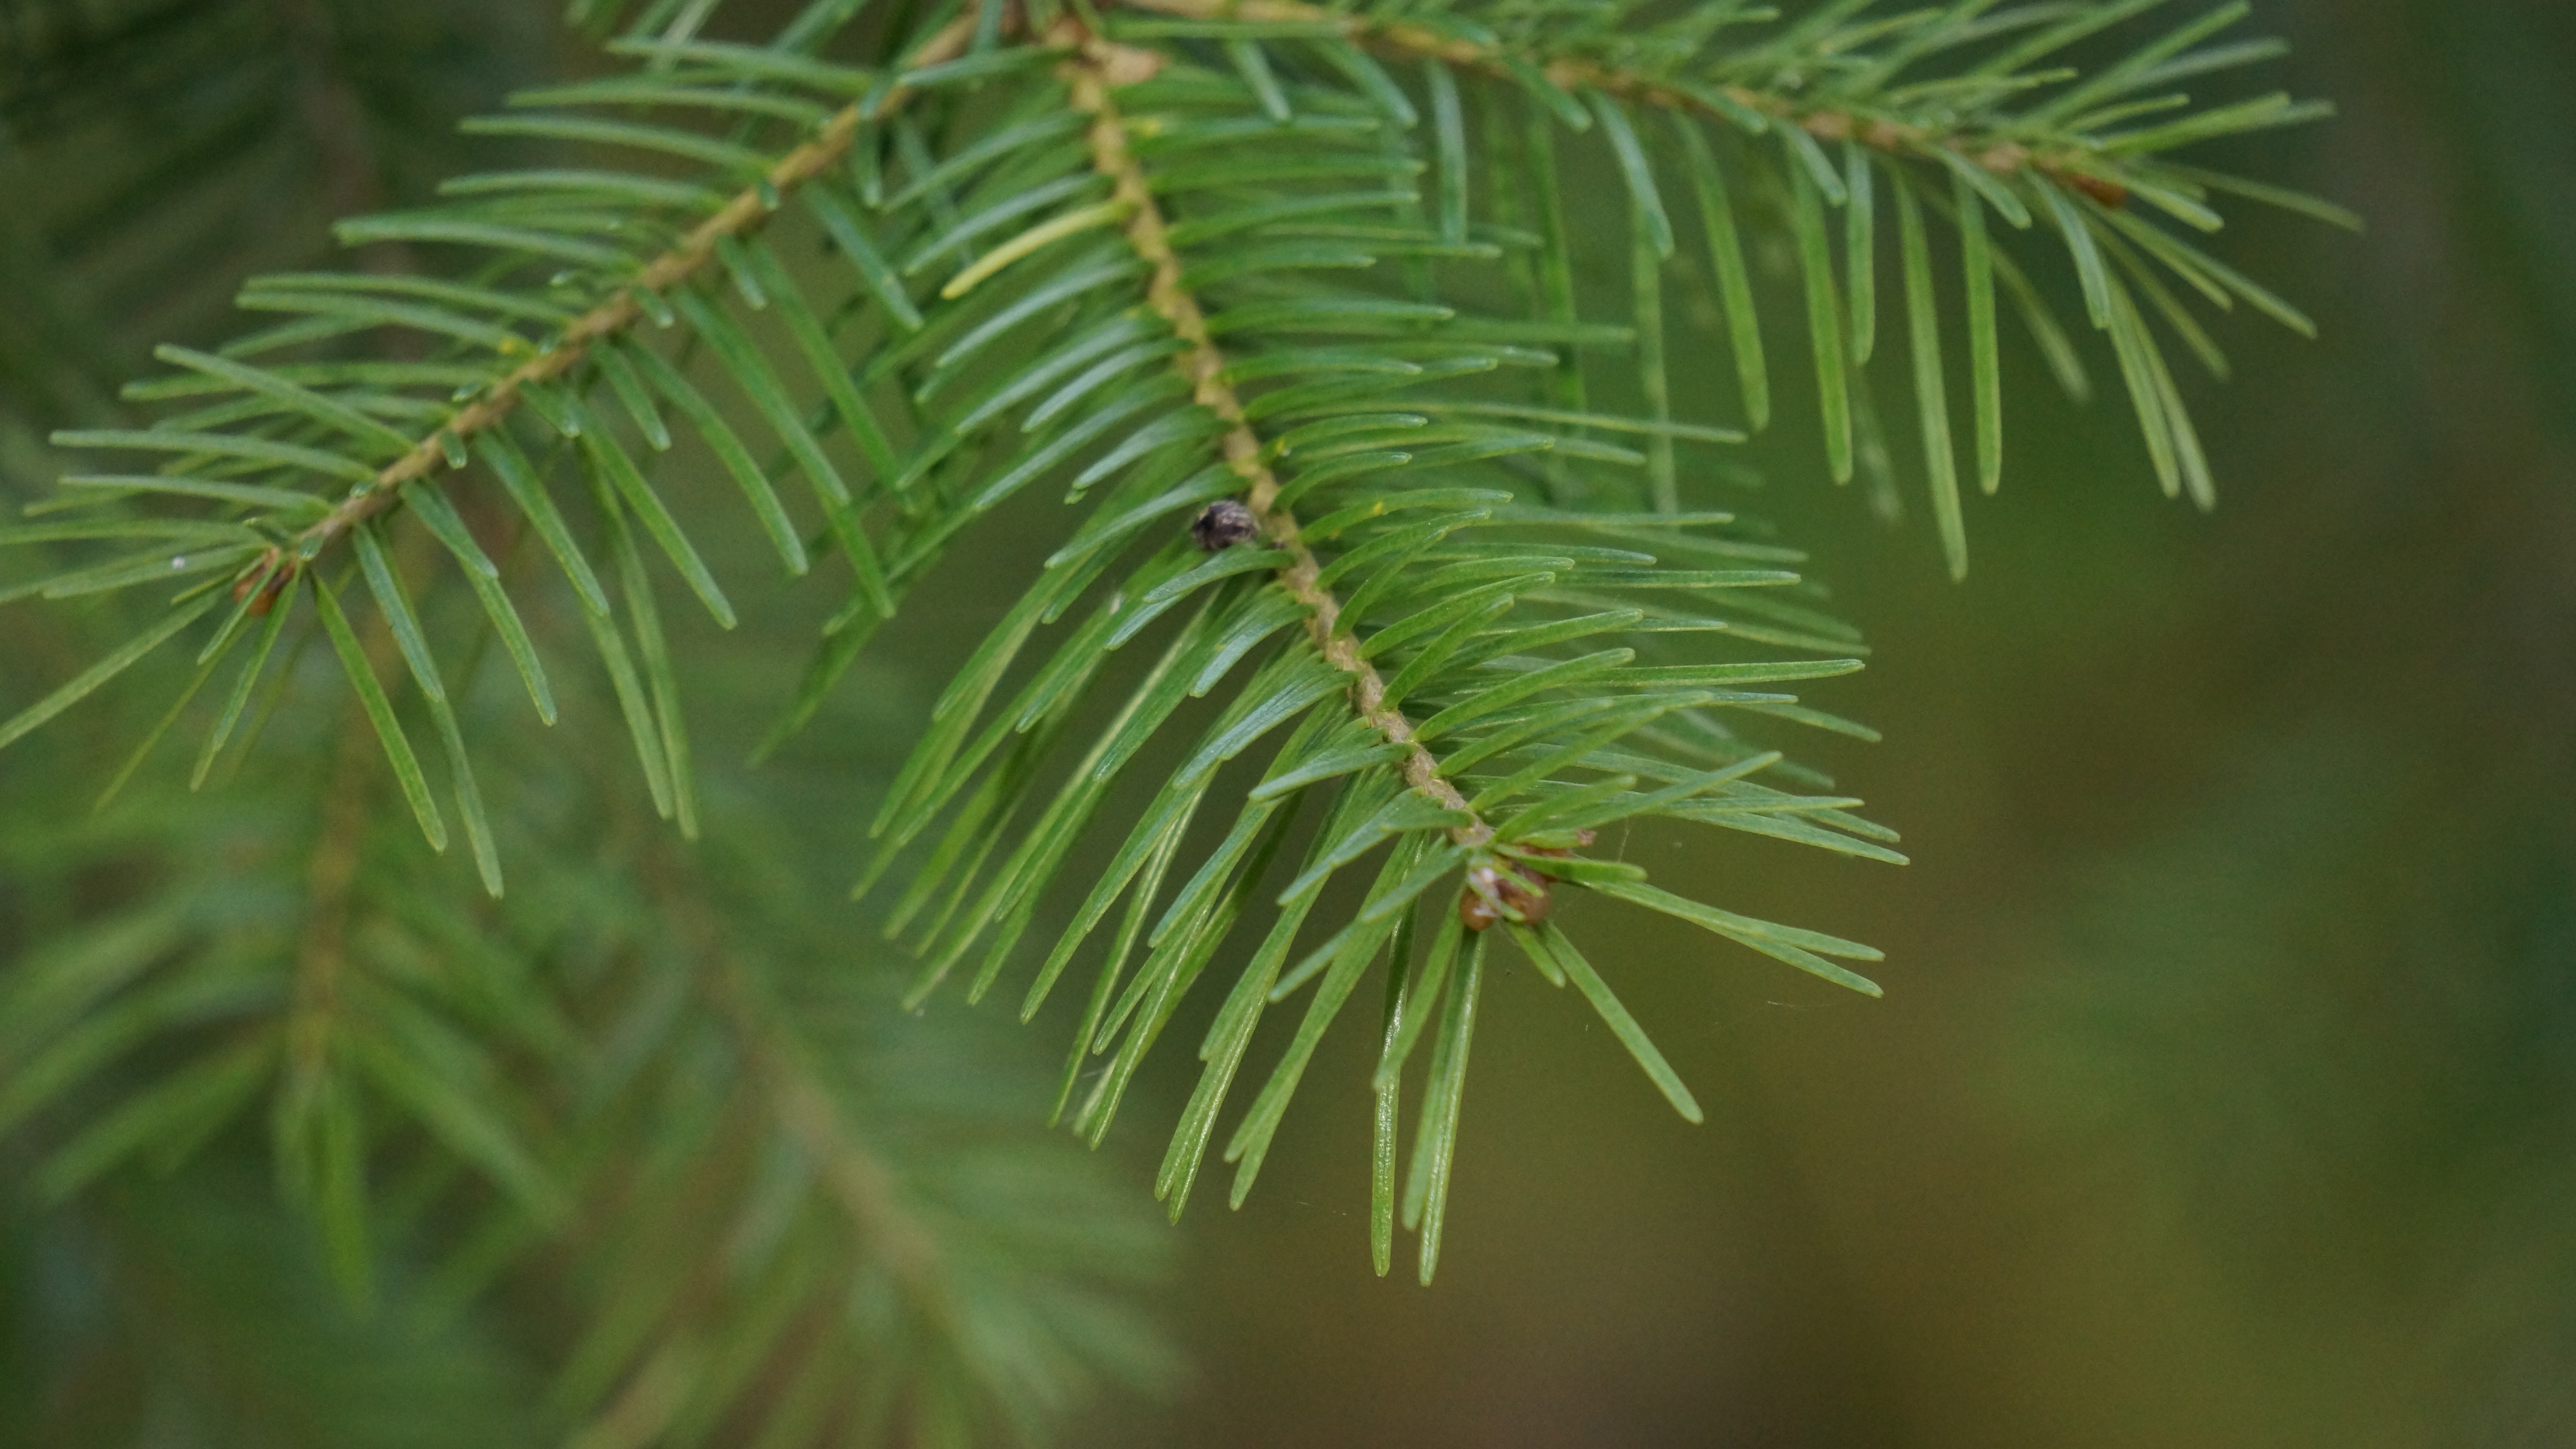
tree, branch, plant, leaf, flower, green, evergreen, botany, christmas, fir, flora, twig, conifer, spruce, vegetation, six, larch, softwood, pine family, plant stem, woody plant, land plant, arecales